Cirencester

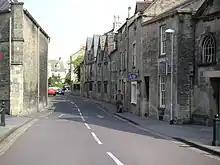
Park Street, Cirencester

Cirencester's name is first attested by Ptolemy around 150 CE, though the earliest surviving manuscripts are from the thirteenth century. These give various slightly different spellings, of which the original seems to have been. The etymology of this name is, however, unknown. The same name is found in River Churn, which passes through the town (and which, with the addition of the Old English word ('river') in turn gave its name to North Cerney, South Cerney, and Cerney Wick).